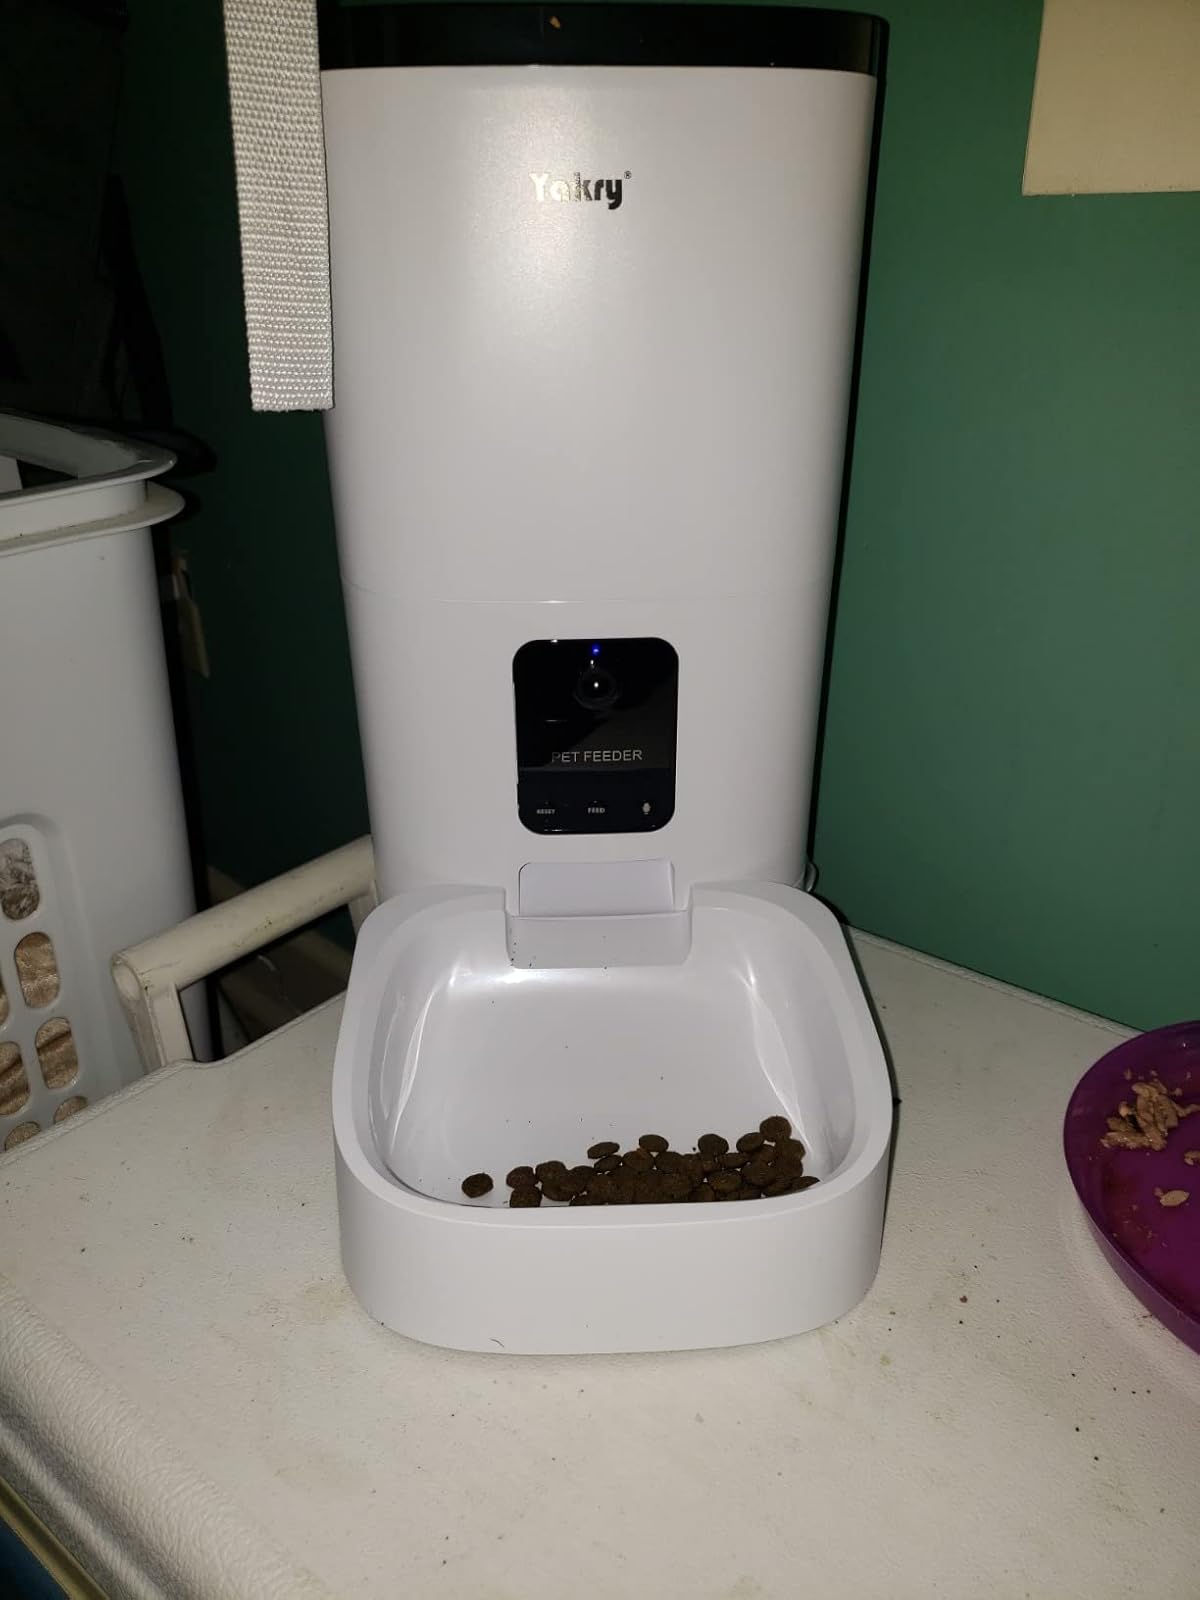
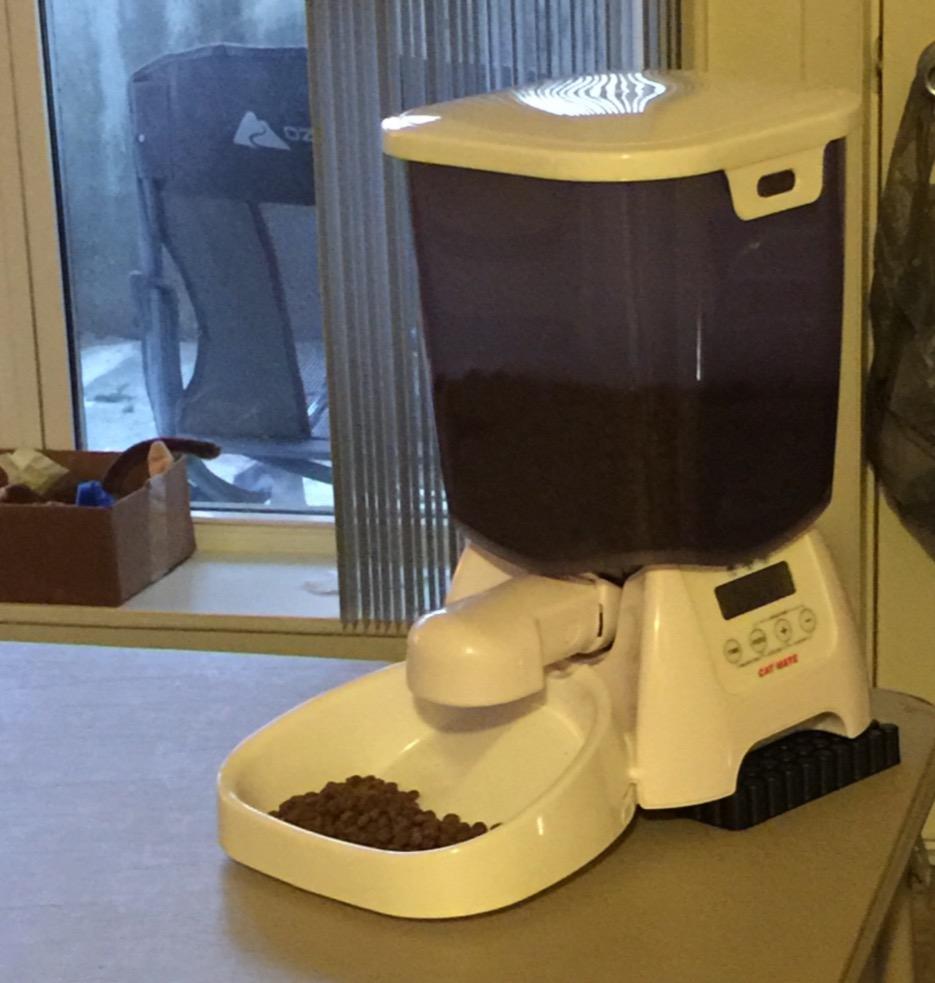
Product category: items_feeder
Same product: no